Aortic aneurysm

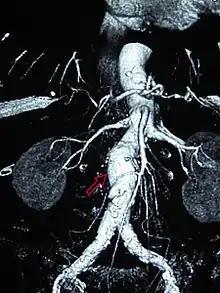
Abdominal aortic aneurysms (3,4 cm)

Abdominal aortic aneurysms (AAAs) are more common than their thoracic counterpart. One reason for this is that elastin, the principal load-bearing protein present in the wall of the aorta, is reduced in the abdominal aorta as compared to the thoracic aorta. Another is that the abdominal aorta does not possess vasa vasorum, the nutrient-supplying blood vessels within the wall of the aorta. Most AAA are "true aneurysms" that involve all three layers (tunica intima, tunica media and tunica adventitia). The prevalence of AAAs increases with age, with an average age of 65–70 at the time of diagnosis. AAAs have been attributed to atherosclerosis, though other factors are involved in their formation. Risk factors for AAA include the male gender, aging, a history of smoking, hypercholesterolemia, and hypertension. Reviews reported estimates for prevalence rates of AAA were 0.9-9% in men and 1–2% in women, where, generally, the incidence of AAA is four times greater in men compared to women at the same age.